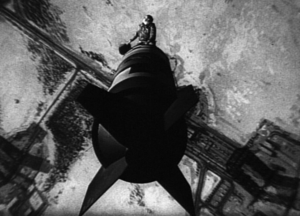
Docteur Folamour ou : comment j'ai appris à ne plus m'en faire et à aimer la bombe est une comédie militaire et satirique sortie en 1964 et réalisée par Stanley Kubrick d'après le thriller 120 minutes pour sauver le monde, écrit par Peter George sous le pseudonyme de Peter Bryant. L'acteur principal du film, Peter Sellers, y tient trois rôles distincts.
Quand on évoque la profondeur de champ dans le cinéma de fiction, c’est pour désigner dans un plan l’utilisation des comédiens, aussi bien que des accessoires, selon une disposition en profondeur à l’intérieur du champ de prise de vues de la caméra. Cette utilisation se développe dans la partie lisible de l’image, entre la zone de netteté la plus proche de la caméra, et la zone de netteté la plus éloignée d’elle, qui forme, en terme technique de photographie, la profondeur de champ d’un objectif d’une certaine distance focale, dont le diaphragme est plus ou moins ouvert.